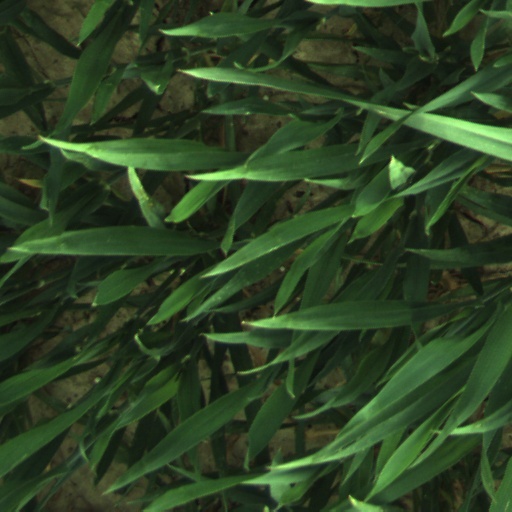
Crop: wheat